William Dudley Chipley

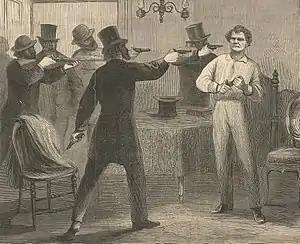
Contemporary illustration of George W. Ashburn's murder

obnoxious to the carpetbaggers and scalawags, black and white, in that city and to that fact was charged in the murder of George W. Ashburn by what was later described as the "Columbus Ku Klux Klan". Ashburn, a Radical Republican member of the Georgia government, was murdered on March 31, 1868, following warnings by outspoken Democrats to cease his outspoken support for Reconstruction. In the resultant investigation into his murder, Chipley and others were identified by witness Amanda Patterson, who had been the prostitute with Ashburn, as one of several men who broke into the house Ashburn was visiting; Patterson also told investigators that Chipley had, prior to the murder, told her "We are going to kill old Ashburn the night of the day he speaks [at a political meeting]." Previously, she had testified she did not know Chipley or any other of the men whom she had said she had known.